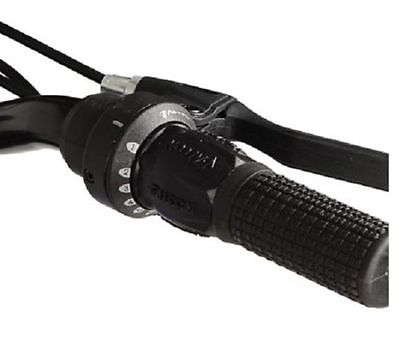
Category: bicycle